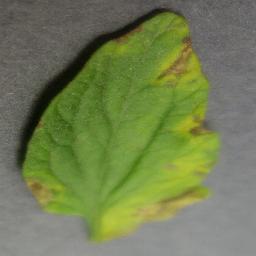
Label: Tomato___Tomato_Yellow_Leaf_Curl_Virus